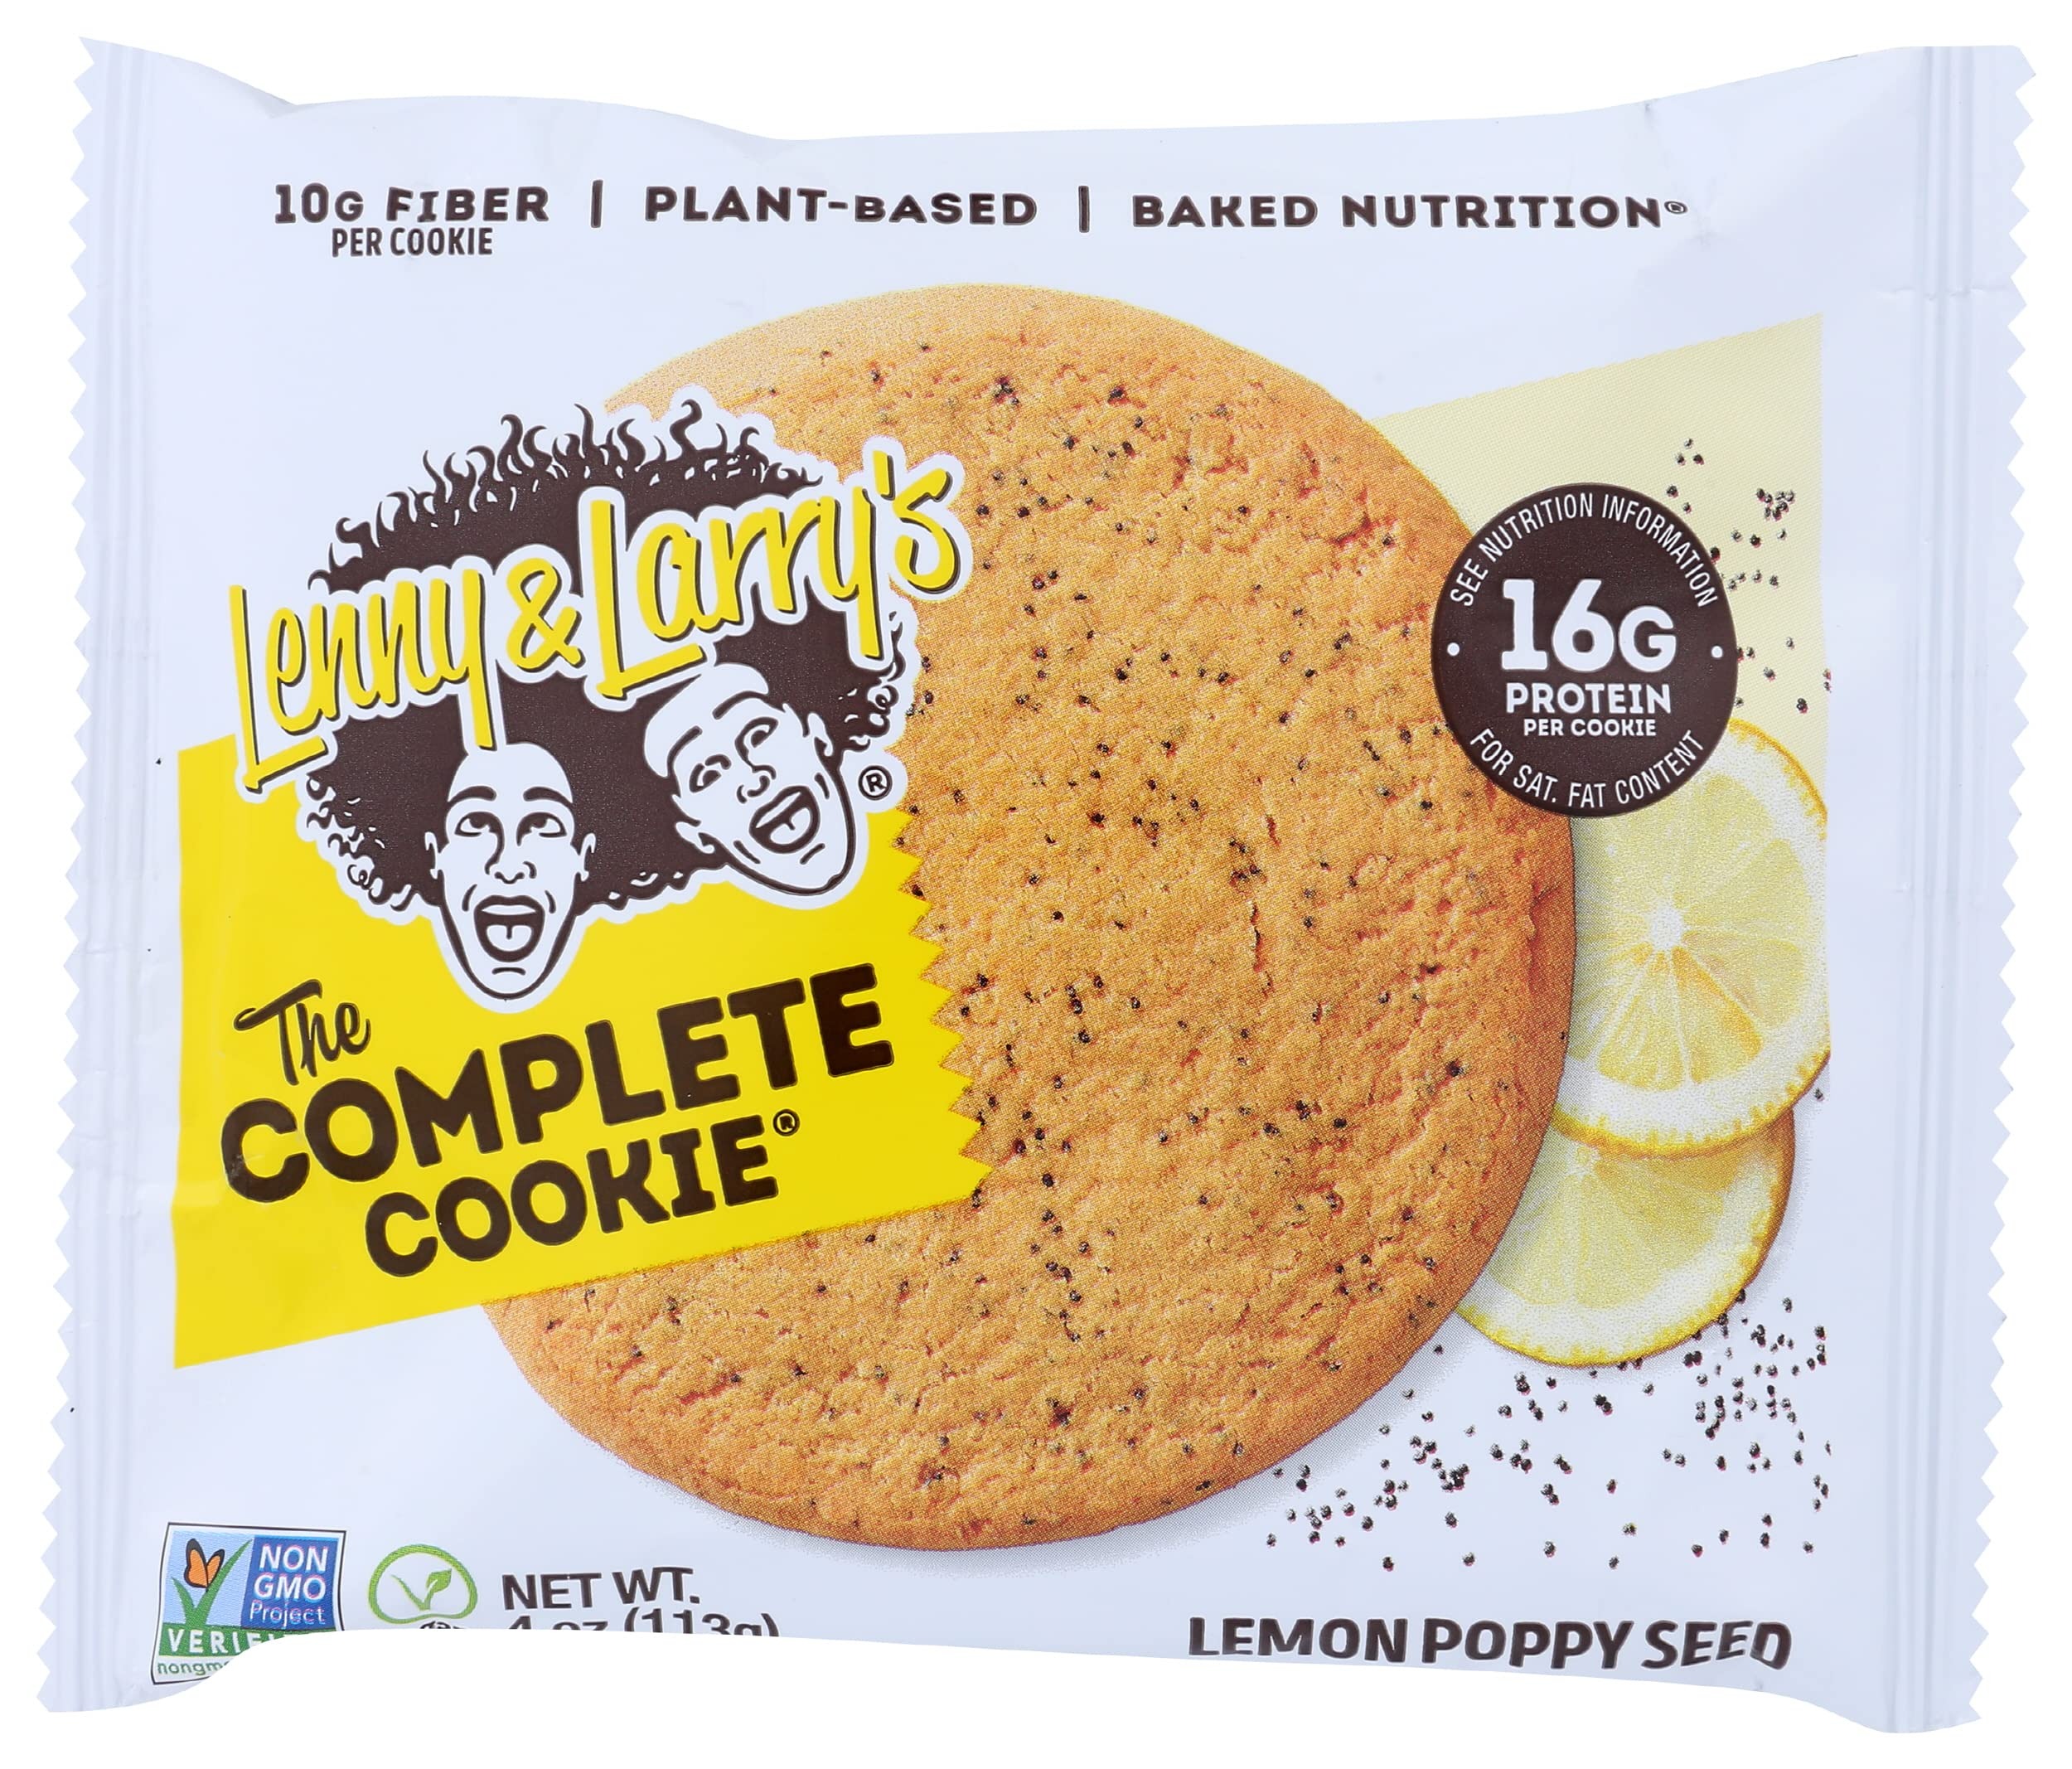
Item Name: Lenny & Larry's The Complete Cookie, Lemon Poppy Seed, 16g Plant-Based Protein per Cookie, Vegan, Non-GMO, 4 Oz (Pack of 12)
Bullet Point: Lenny & Larry's The Complete Cookie, Lemon Poppy Seed, 16g Plant-Based Protein per Cookie, Vegan, Non-GMO, 4 Oz (Pack of 12)
Value: 48.0
Unit: Ounce

Price: 20.275